Sallins GAA

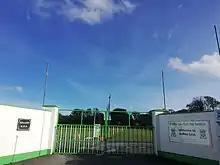
Entrance gates at Sallins GAA grounds.

Sallins also has a separate hurling club. While juvenile hurling is part of the main Sallins GAA club, their men’s team has been set up as a separate club due to a conflict of interest for some footballers.